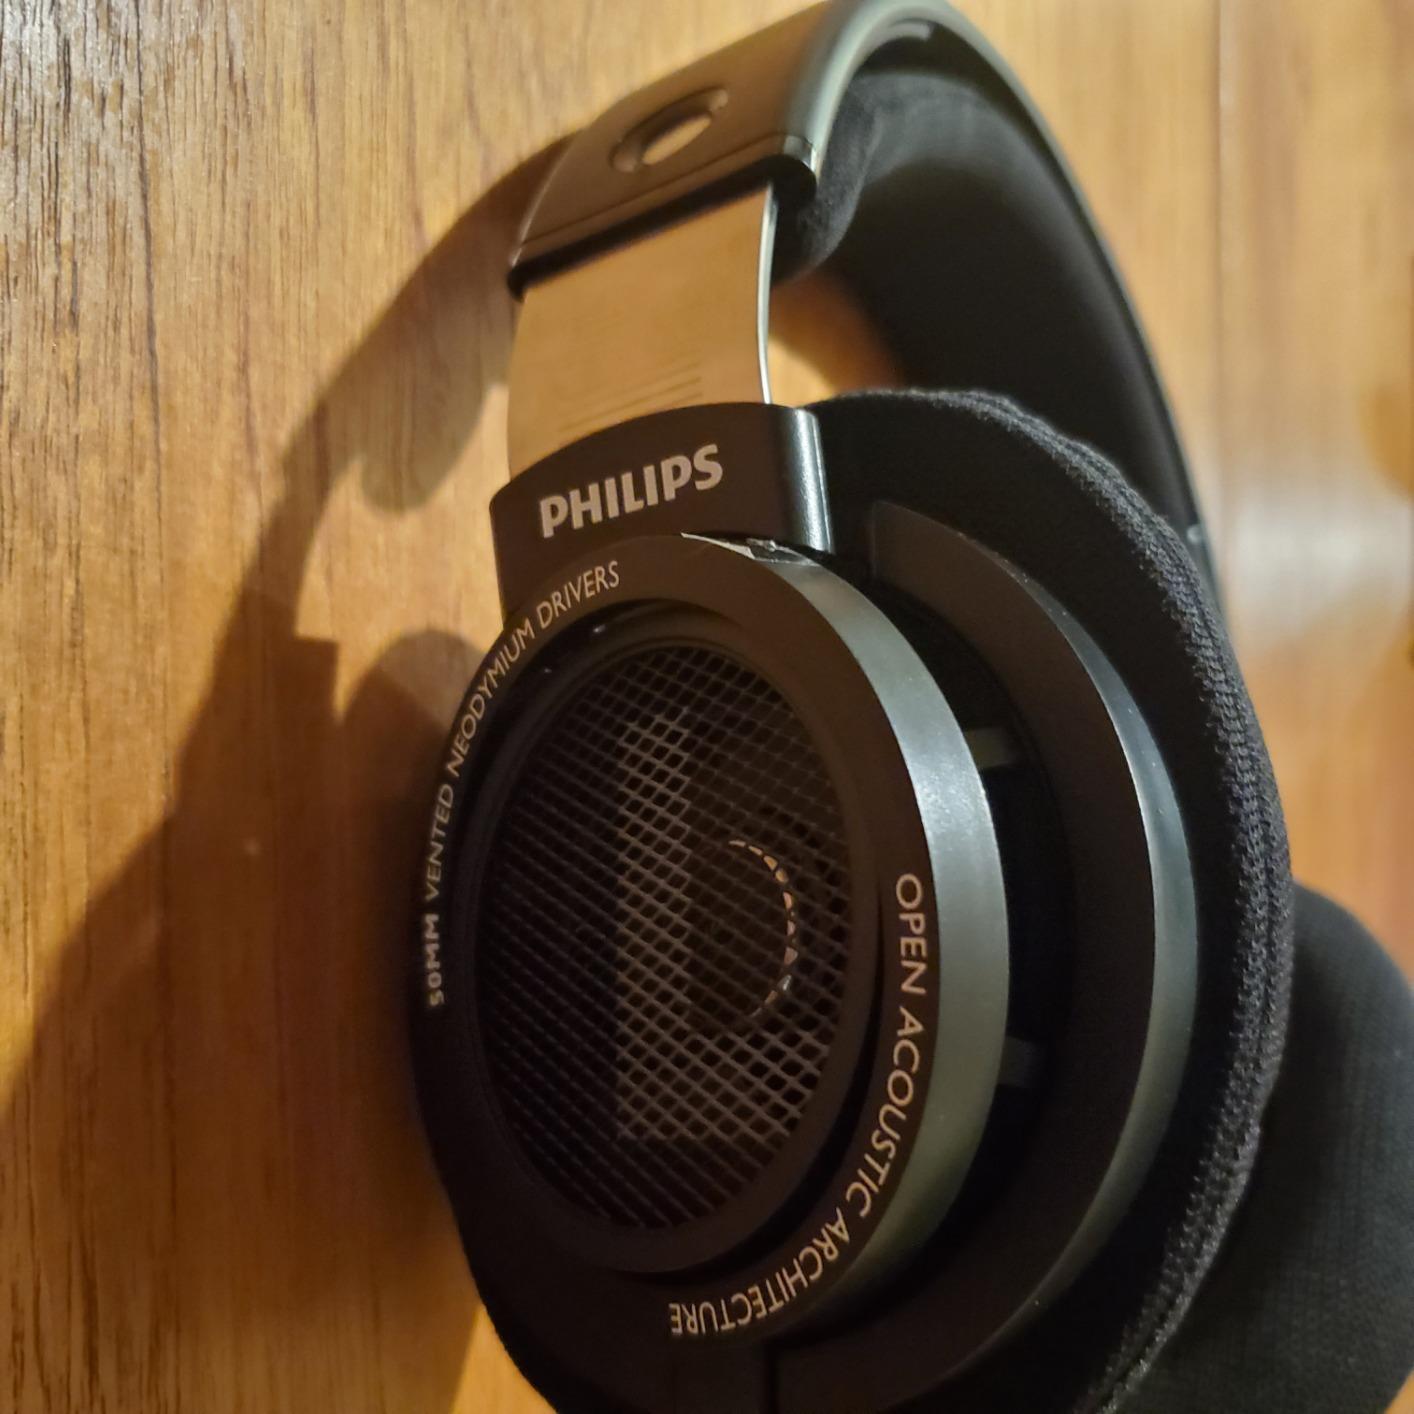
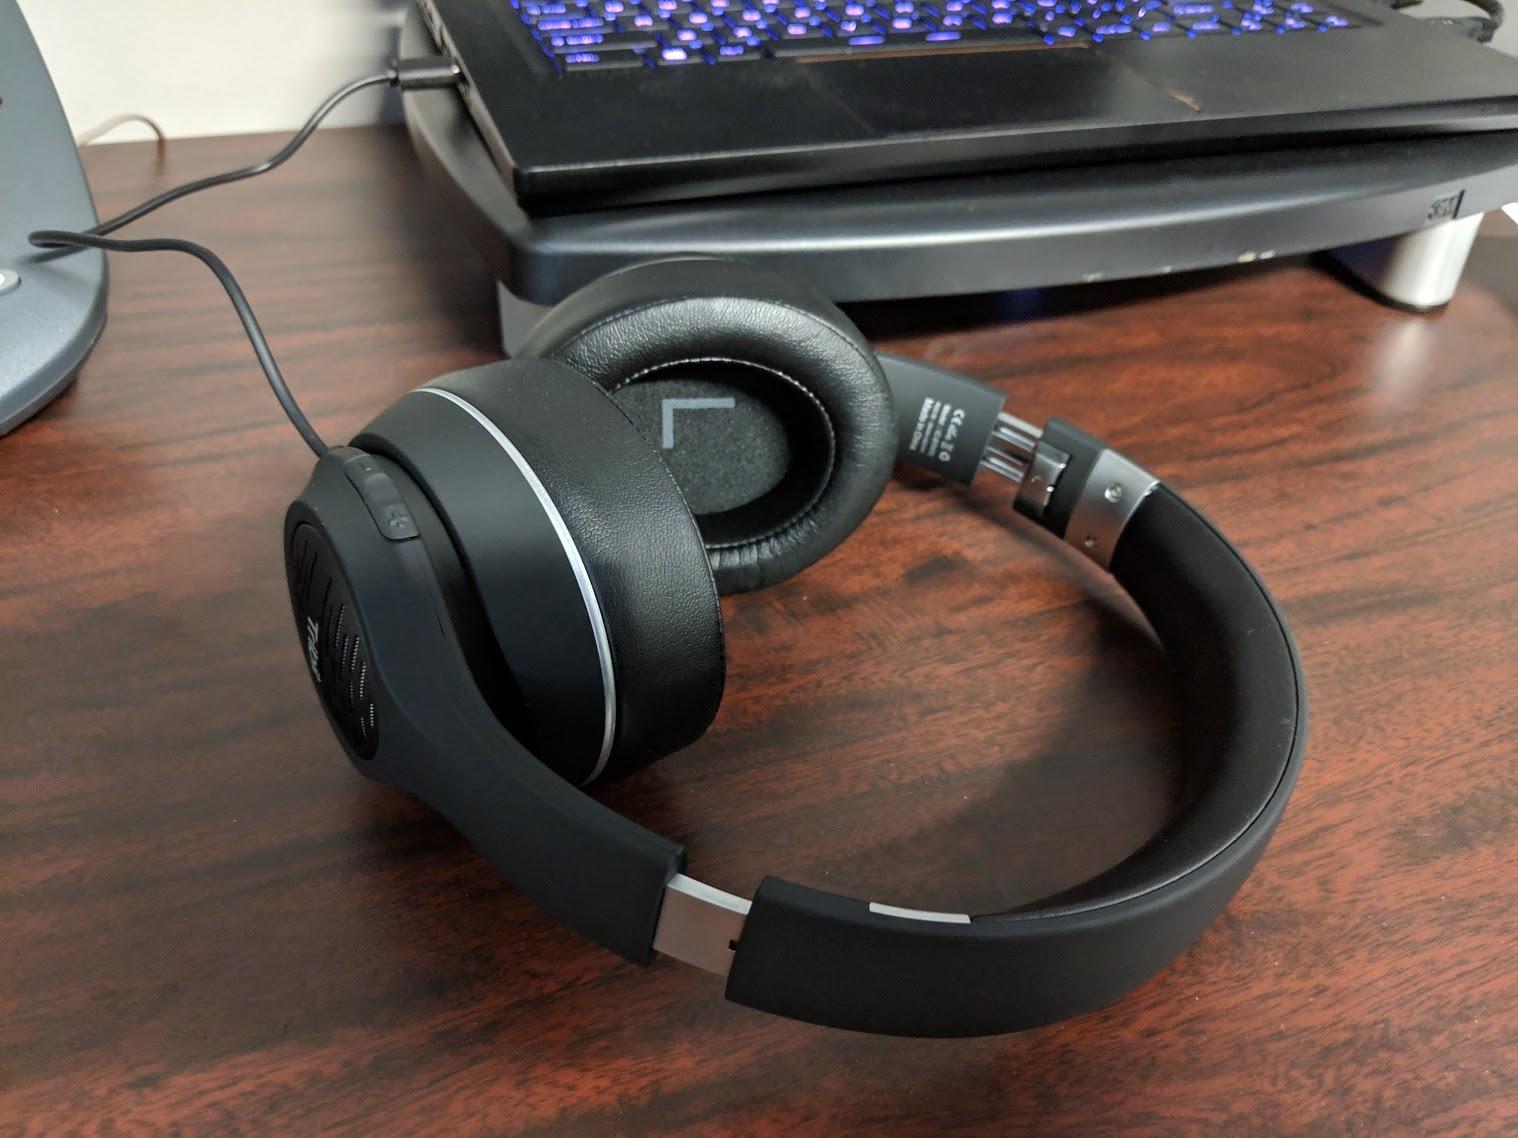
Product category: headphones
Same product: no